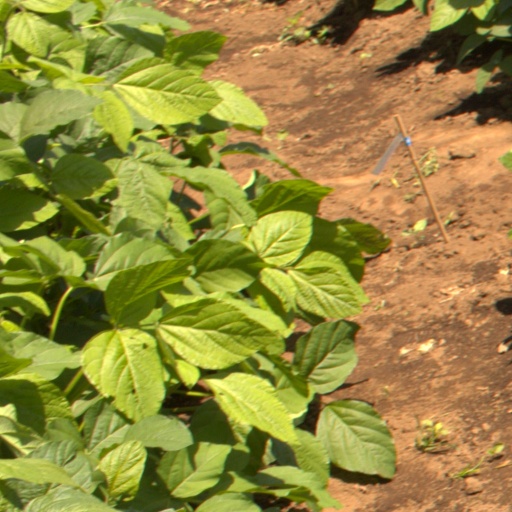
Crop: soybean